Texas Health and Science University

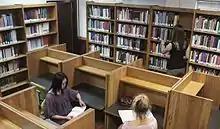
Students studying in the library at the Austin campus of Texas Health and Science University

THSU operates a 6,300-square-foot Student Intern Clinic with fifteen treatment rooms, an intern discussion room, a bookstore, and an herbal dispensary stocked with more than 500 kinds of raw herbs, patent pills and granular extracts from the traditional Chinese medicine herbal pharmacopoeia. The THSU Student Intern Clinic shares its facility with Austin Acupuncture Clinic (AAC), which is a professional acupuncture services clinic that is located near the THSU campus. THSU offers its students in the Master of Science in Acupuncture and Oriental Medicine Program an internship providing acupuncture treatments and receiving treatments through the Student Intern Clinic.